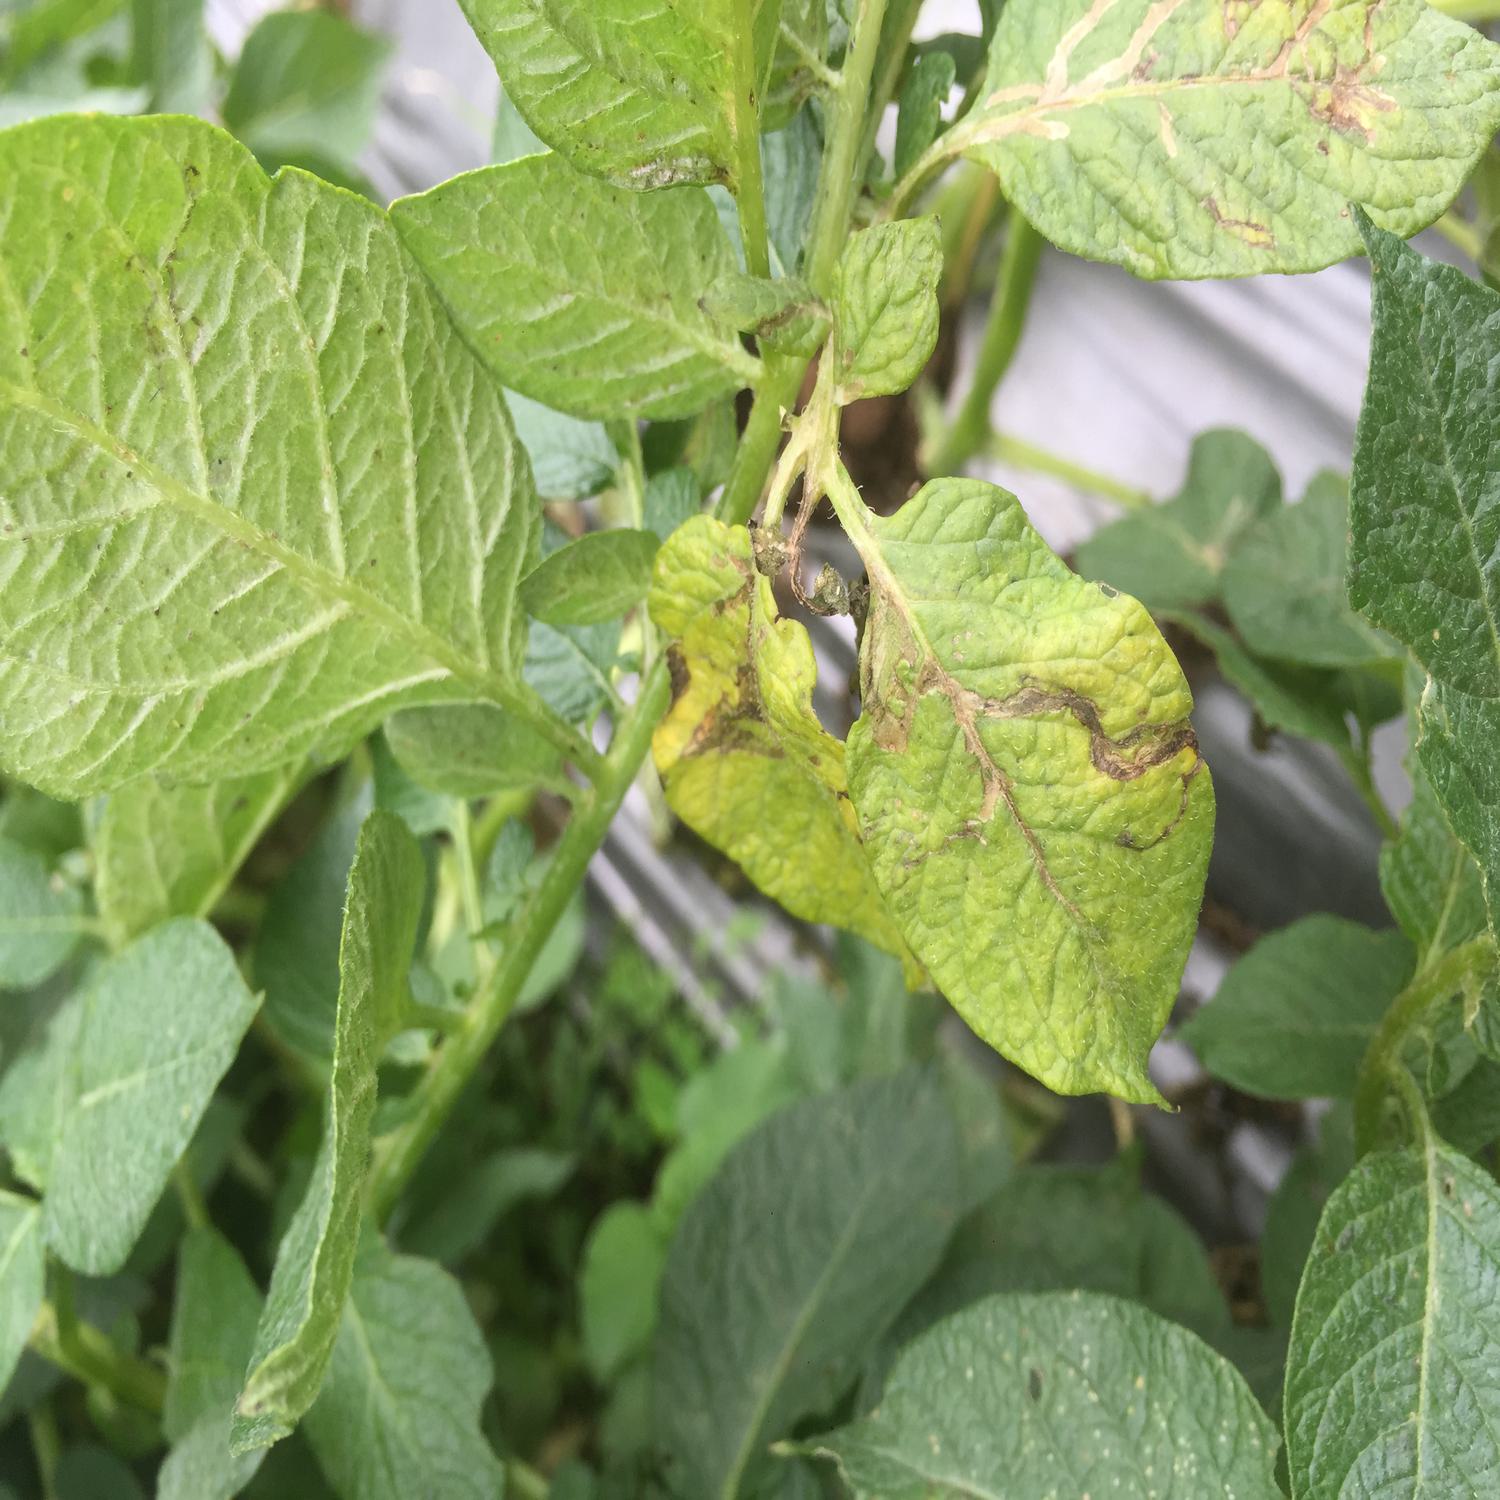
Label: Pest